Maxida Märak

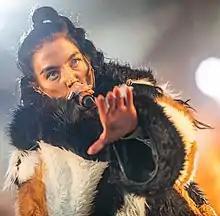
Märak at Riddu Riđđu, 2019

Ida Amanda "Maxida" Märak (born 17 September 1988) is a Swedish-Sámi joik singer, hip hop musician, actress and activist. Märak is a human rights activist with a special interest in the rights of the Sámi people. She has taken part in protests against the establishment of an iron ore mine in Kallak. In 2014, she recorded the album "Mountain Songs and other Stories" along with the bluegrass band Downhill Bluegrass band.